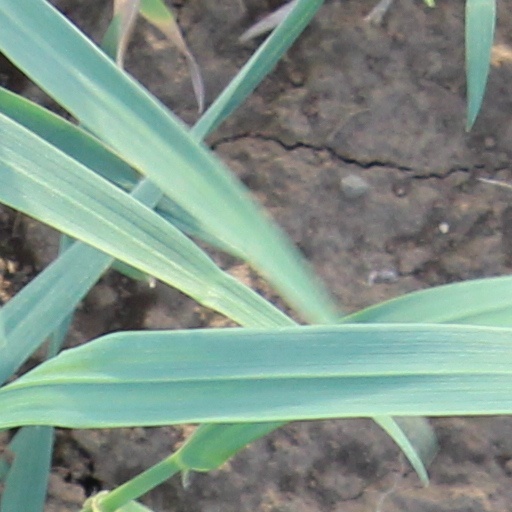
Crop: wheat